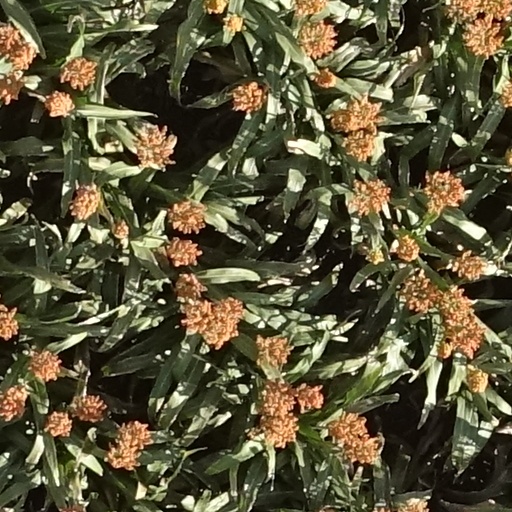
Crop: sorghum